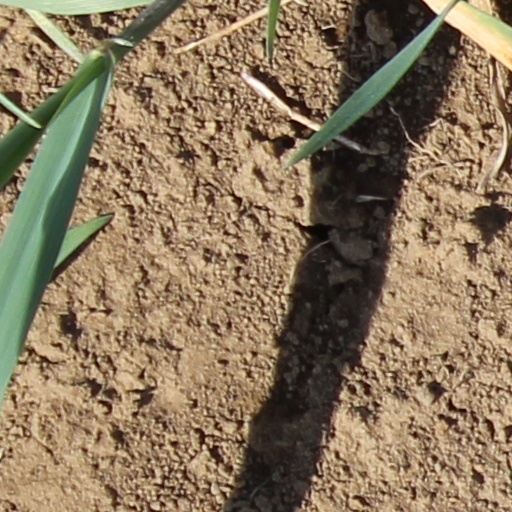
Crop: wheat